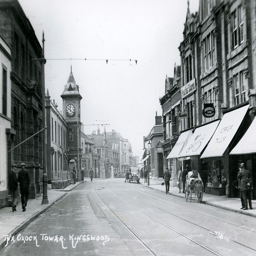
A black and white photo of an old town during a past era
Black and white photo of a city street with street car rails down the center
An old looking street has a horse drawn carriage an a clock tower in the background.
People walking down the sidewalk of an empty street.
A Victorian era picture of a street with a clock tower.